116 000

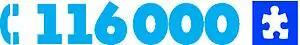
European missing children hotline number and logo

116 000 is the European missing children hotline number. It was the first harmonised service of social value to be adopted by the European Union. The 116 000 hotline provides free, immediate life saving support when children go missing.